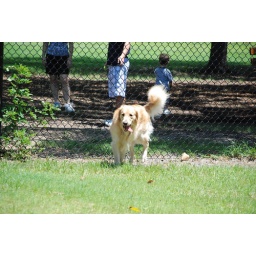
A panting puppy running around the dog park.